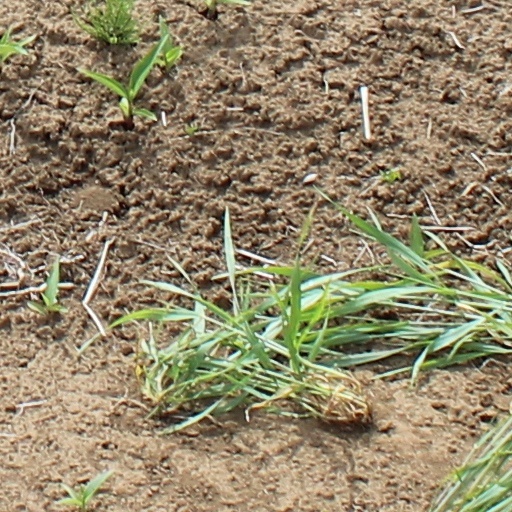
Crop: wheat